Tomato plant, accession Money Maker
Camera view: horizontal (90 deg, fisheye); turntable rotation: 0 degrees
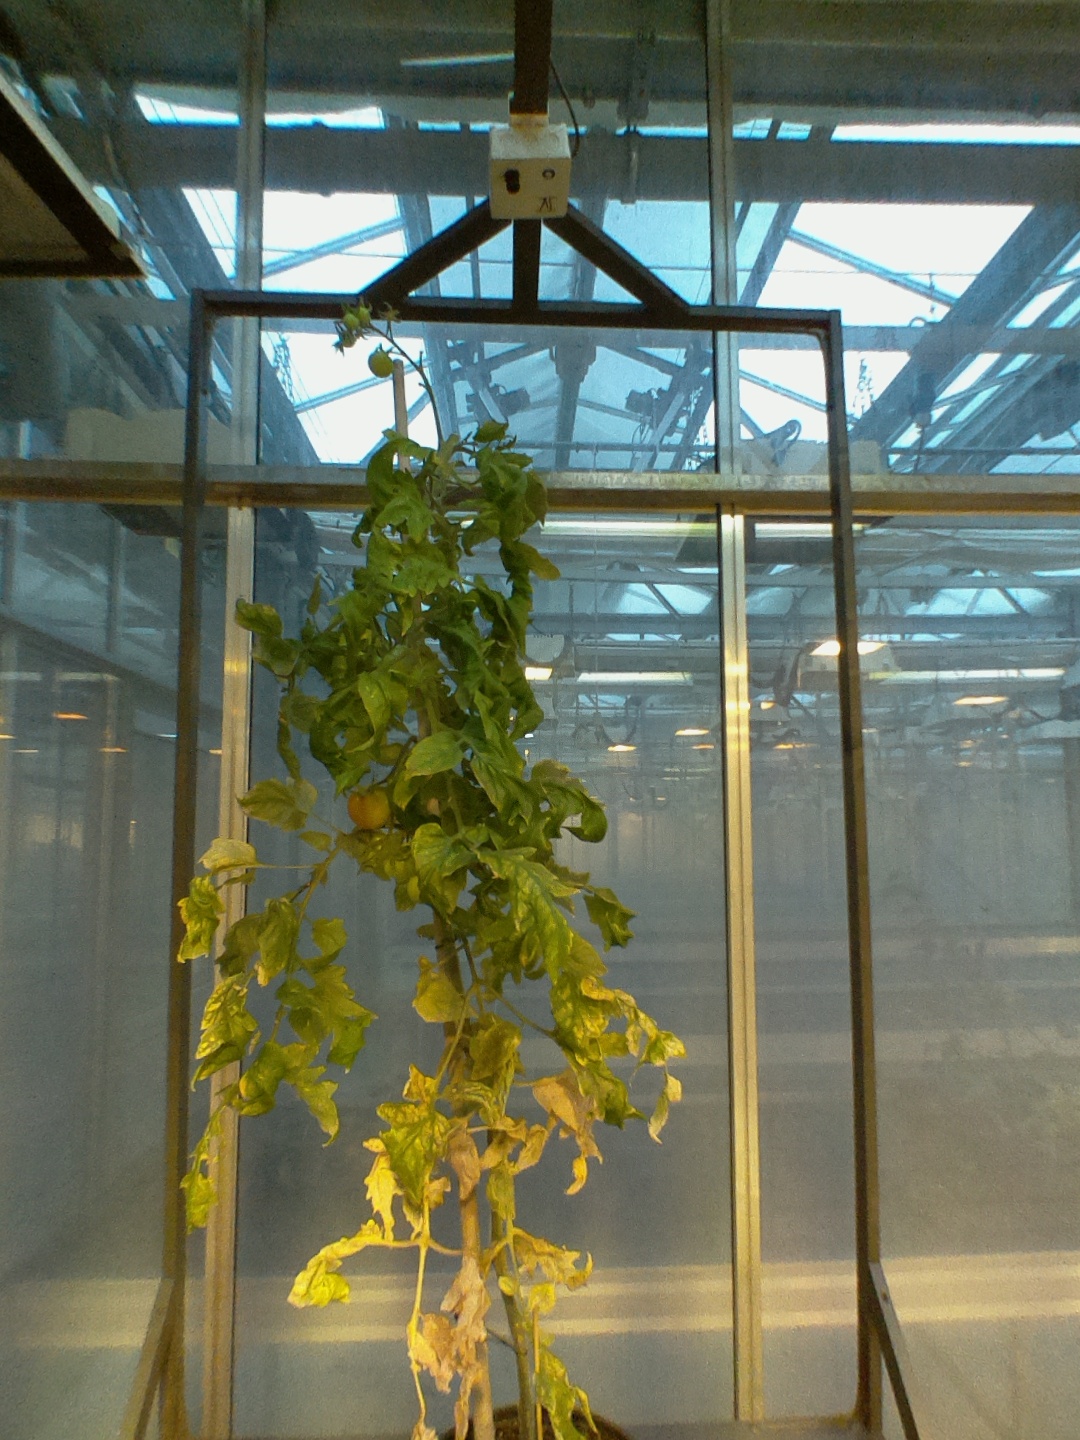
BBCH growth stage 80: fruits start showing typical ripe color (orange -> red)